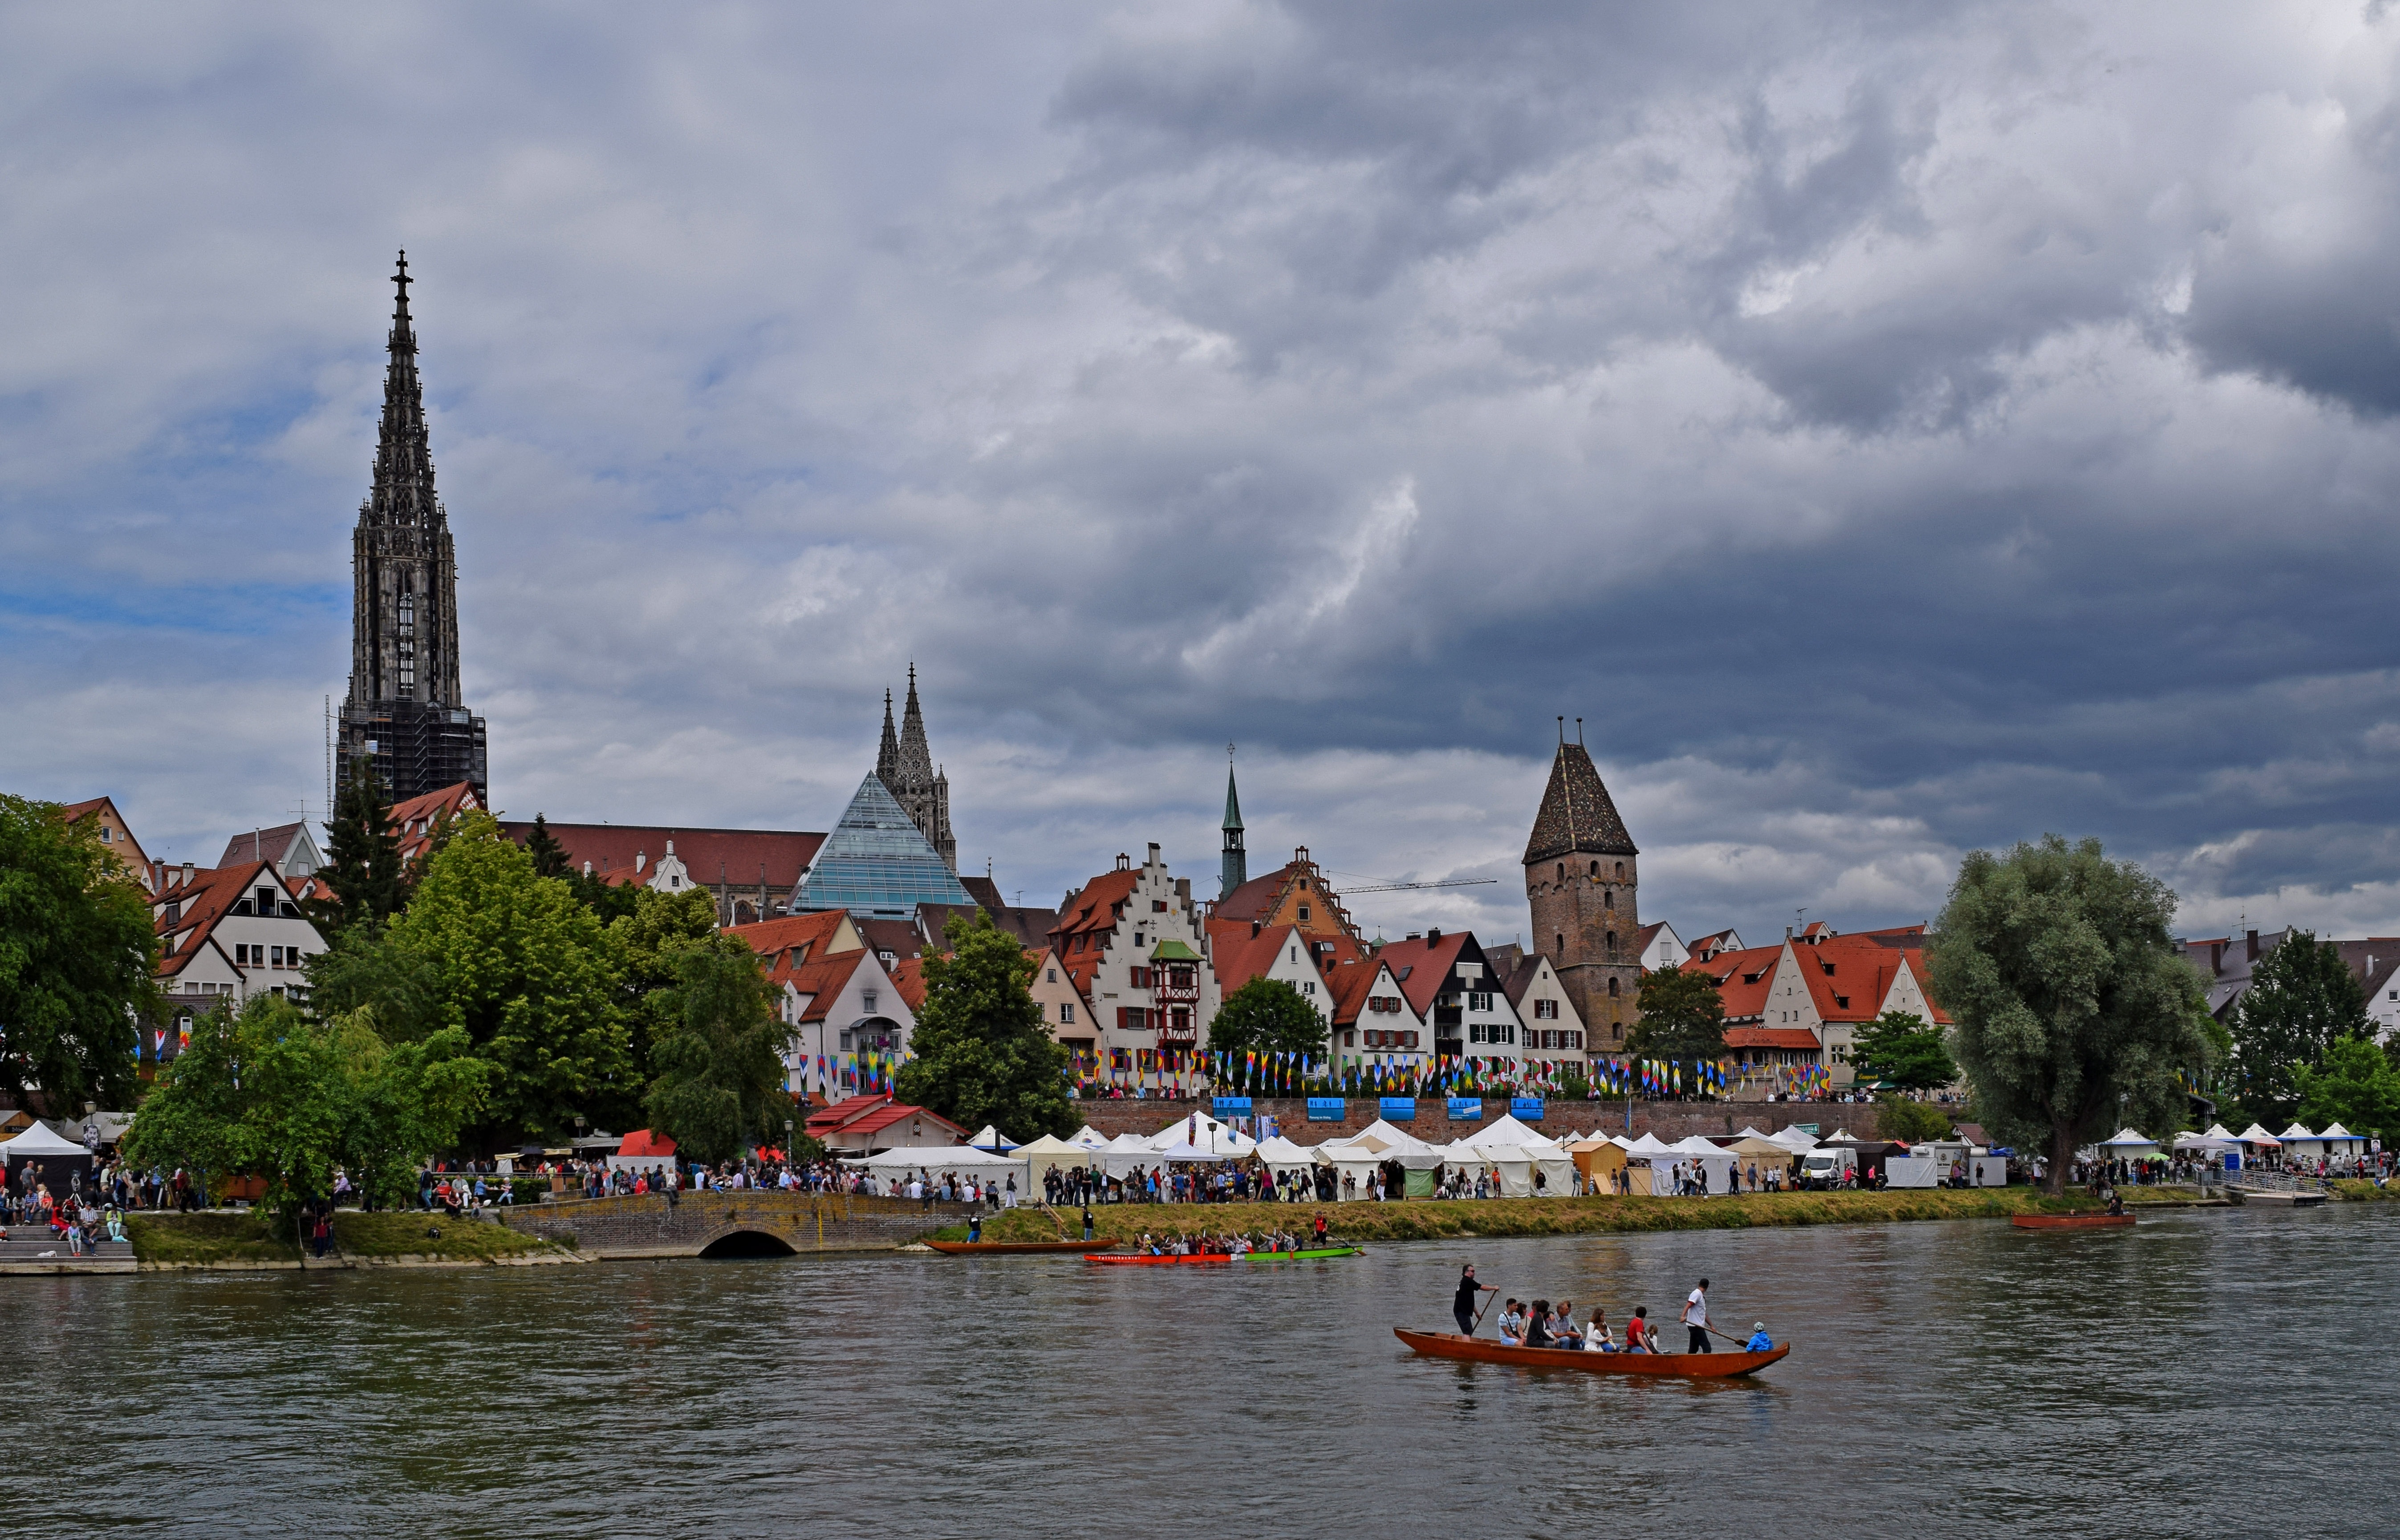
sky, boat, city, river, vehicle, tourism, waterway, clouds, boating, flags, watercraft, rowing, ulm, kahn, tours, danube fixed